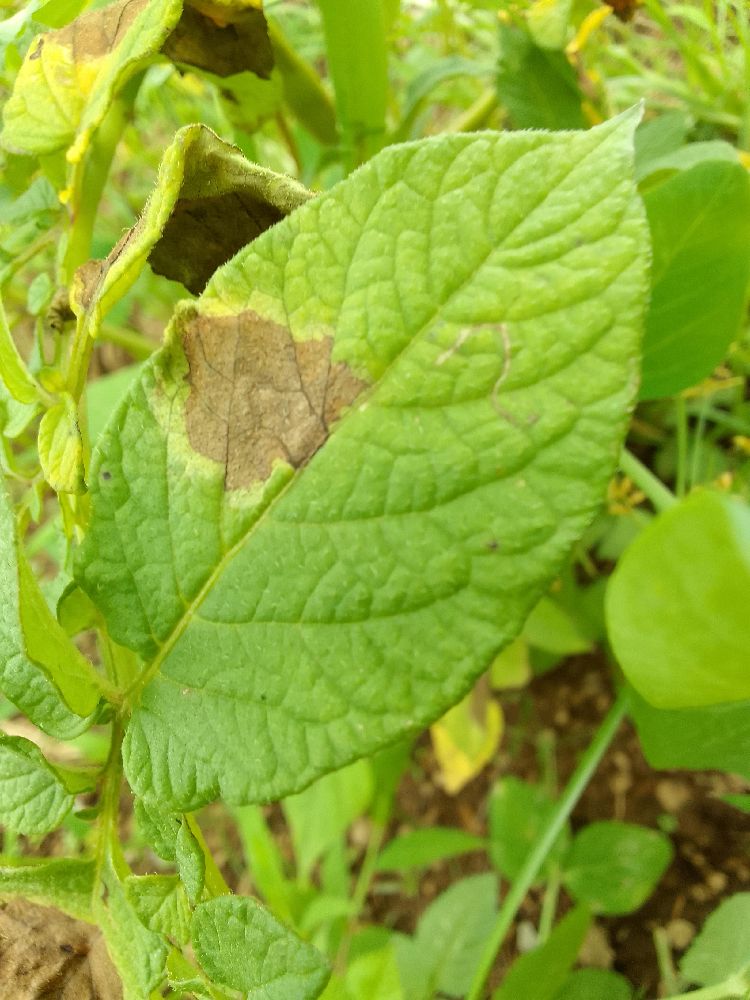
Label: Late blight